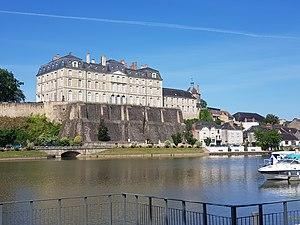
Le château de Sablé en 2018. This building is indexed in the Base Mérimée, a database of architectural heritage maintained by the French Ministry of Culture,
Sablé-sur-Sarthe est une commune française située dans le département de la Sarthe en région Pays de la Loire, peuplée de 12 220 habitants.
La famille de Rougé olim des Rues est une famille subsistante de la noblesse française dont la filiation certaine remonte au Moyen-Âge. Elle donna un grand nombre d'officiers généraux, souvent morts au combat, ainsi que plusieurs hommes politiques et hommes et femmes de lettres.